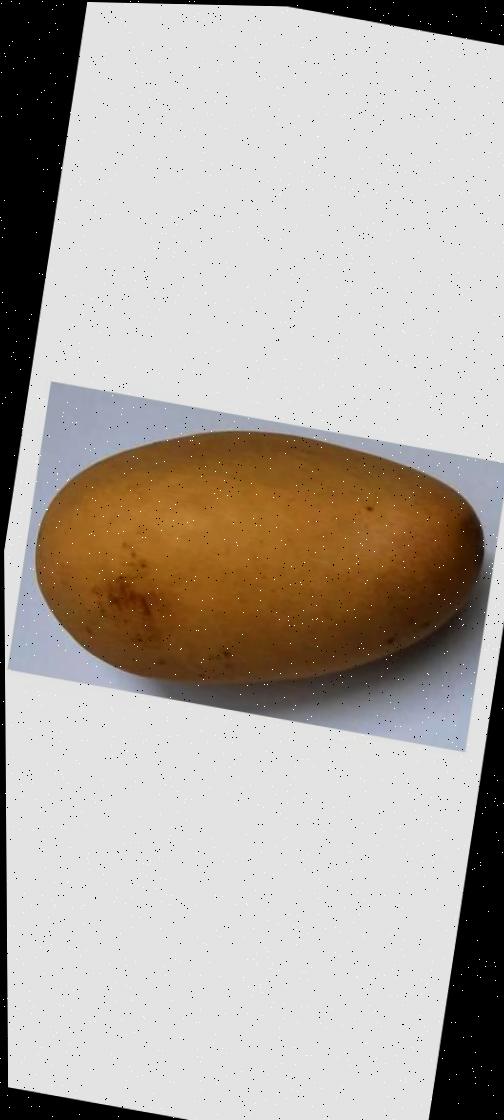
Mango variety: Katimon